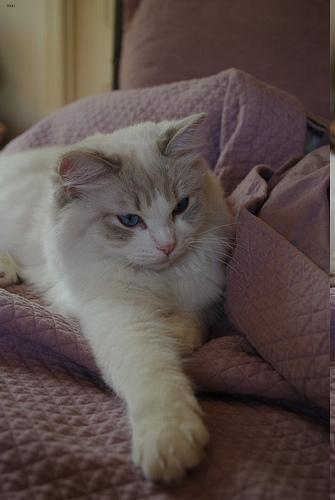
Ragdoll